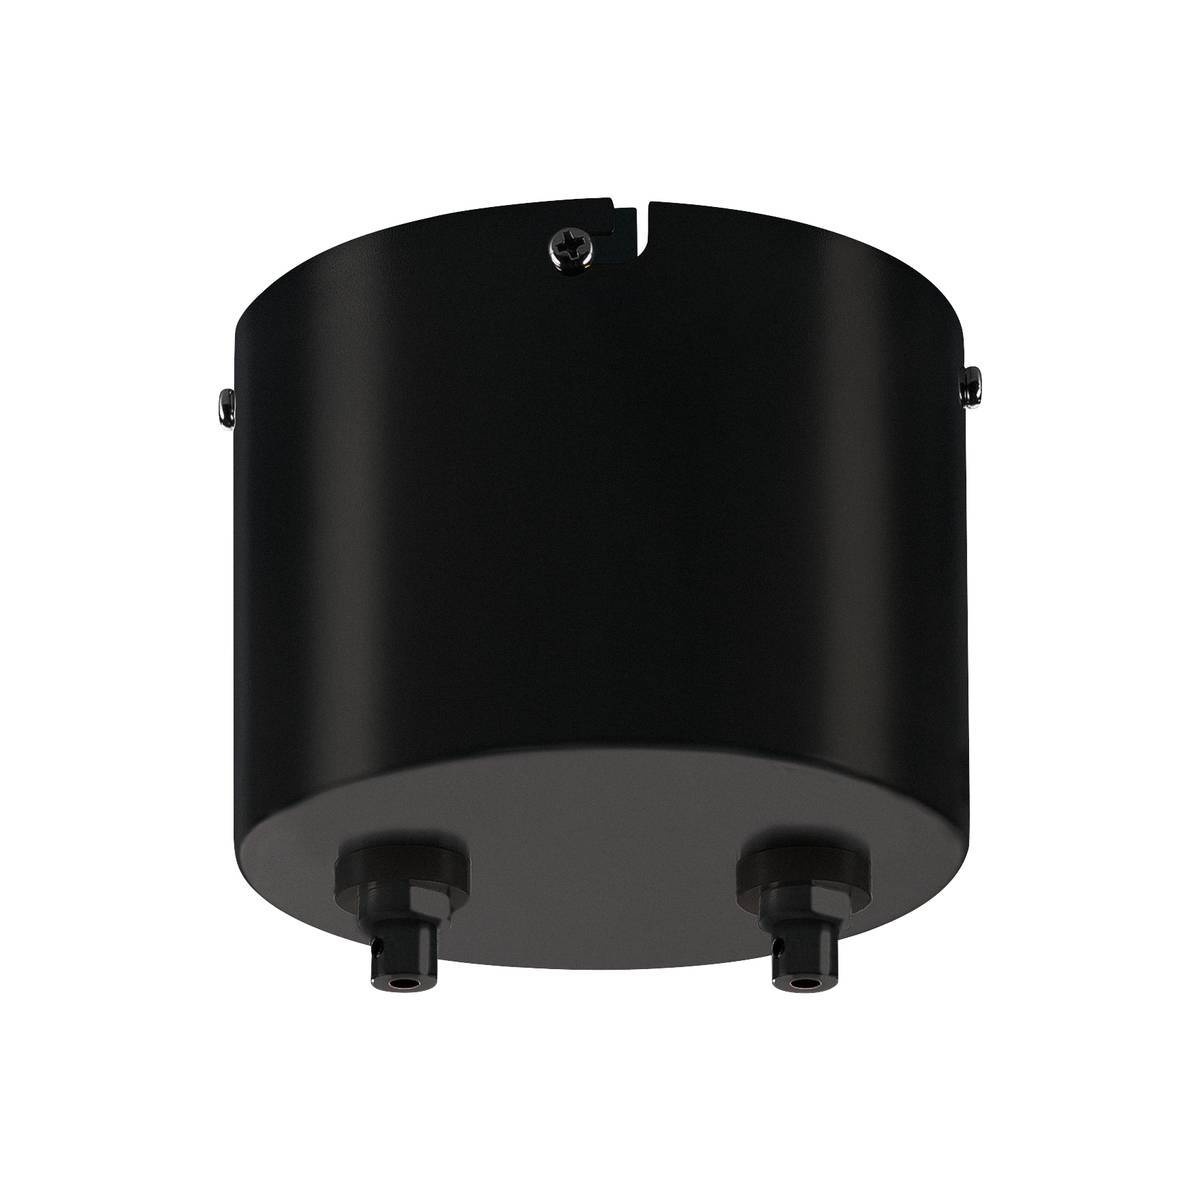
TRANSFORMER, for TENSEO low-voltage cable system, black, 105VA
Brand: SLV
Dimmable and toroidal 12V low-voltage transformer attractively designed with direct low-voltage connector for a maximum of 105W. Available in several colour variants.
Category: Hardware > Power & Electrical Supplies > Voltage Transformers & Regulators > Voltage Transformers